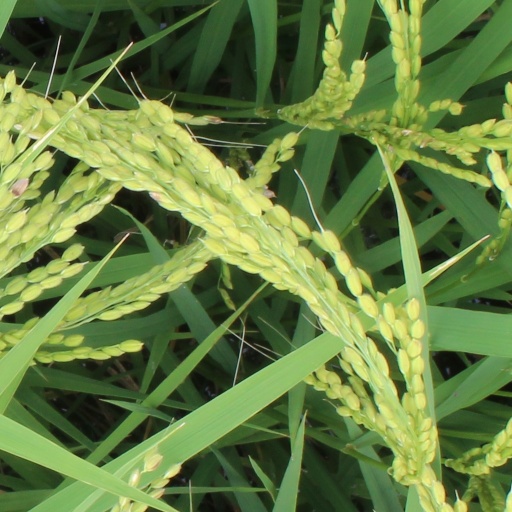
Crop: rice